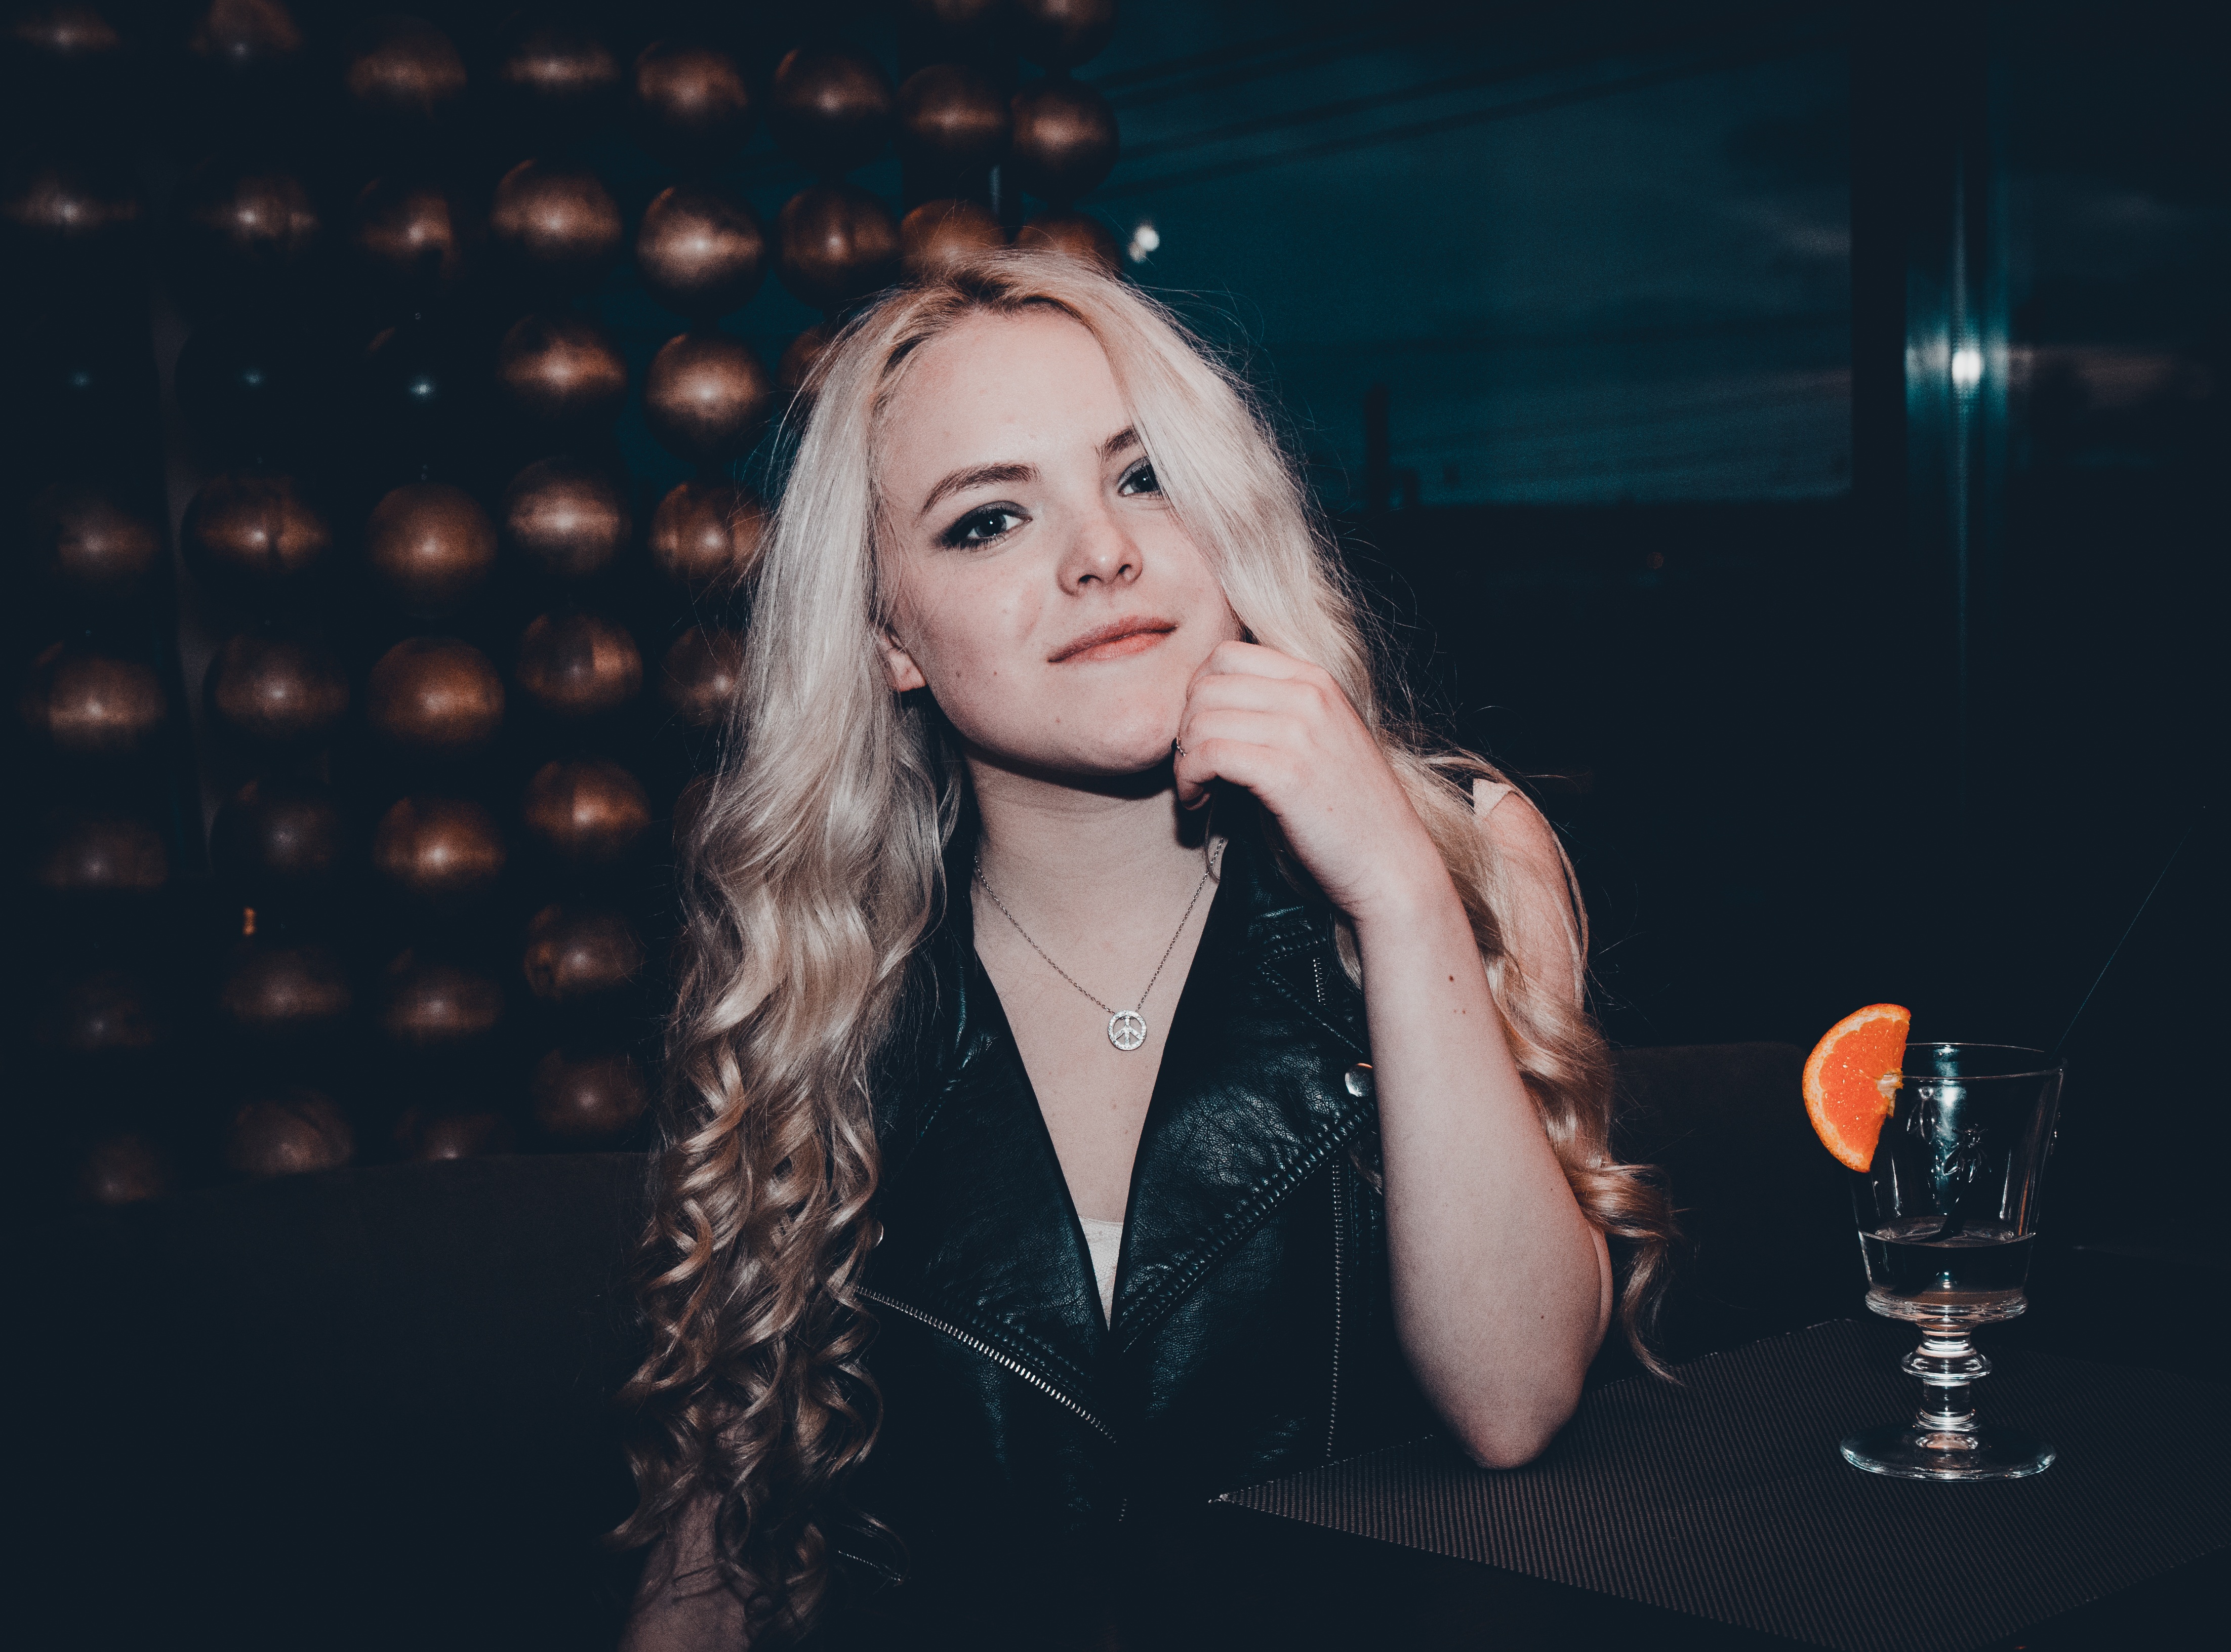
person, girl, woman, hair, photography, view, female, singer, portrait, model, young, youth, fashion, lady, blonde, jacket, hairstyle, long hair, girls, dress, hands, legs, singing, beauty, style, blond, armchair, posture, smiles, dark background, cosmetics, erotic, photo shoot, light background, singer songwriter, portrait photography